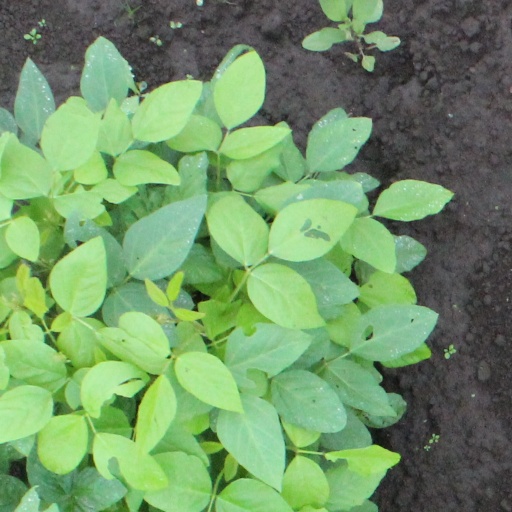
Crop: soybean